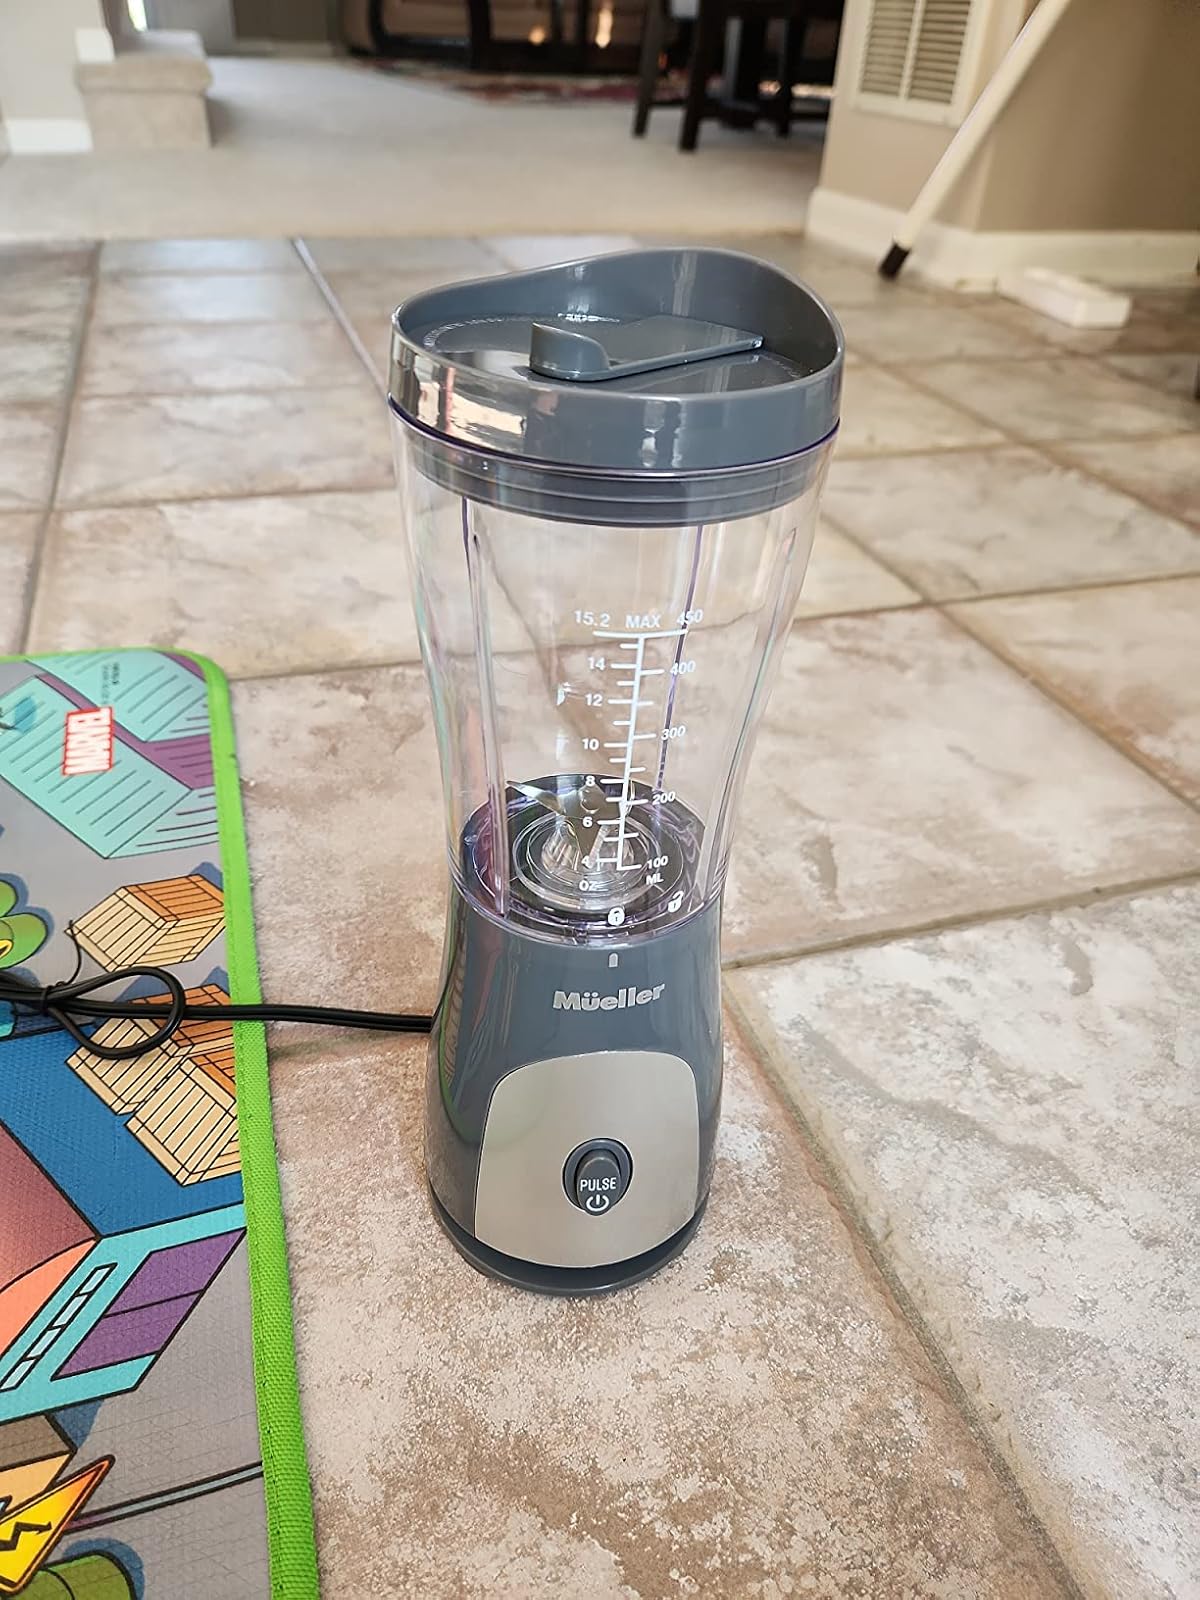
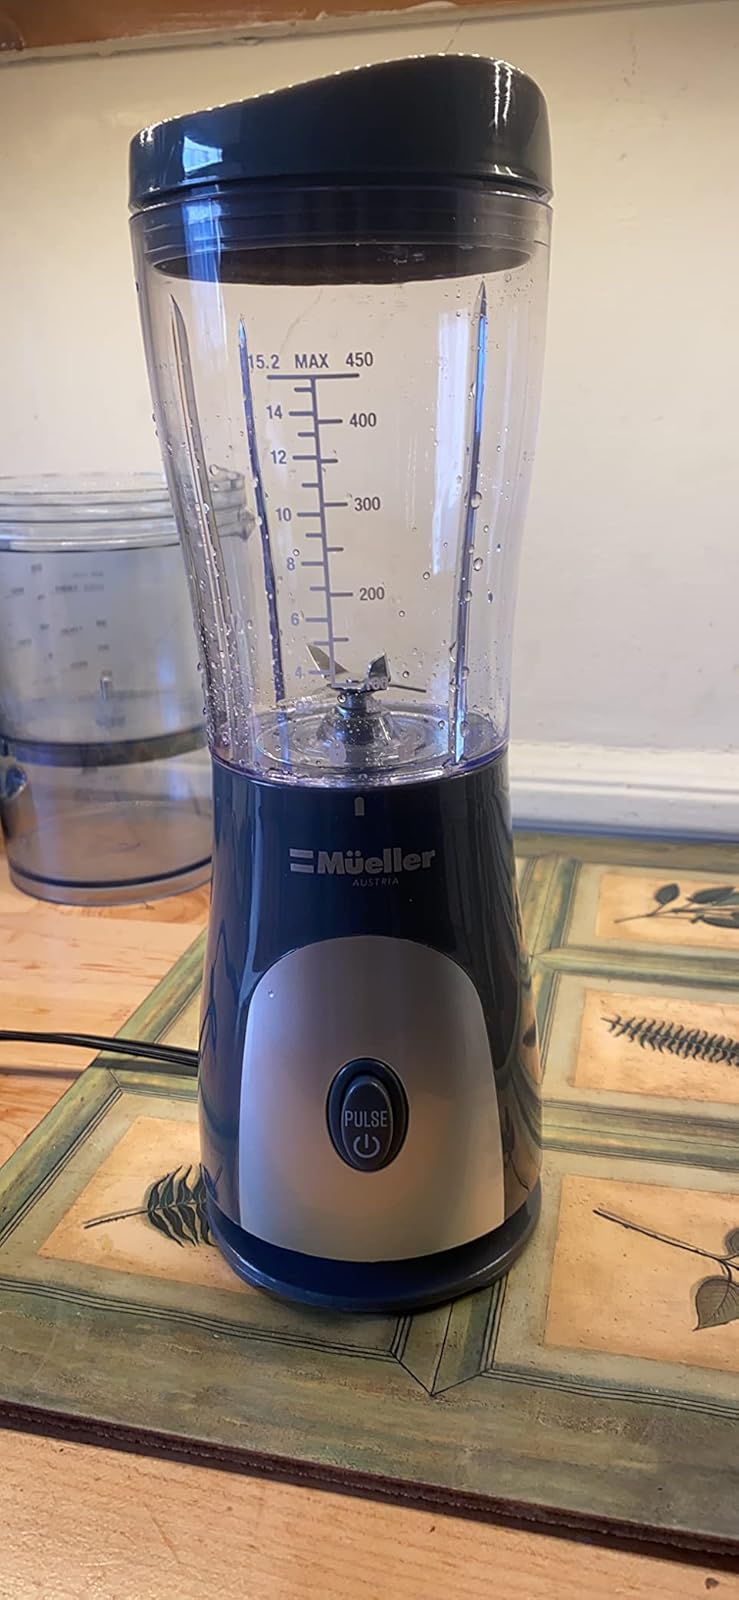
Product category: items_blender
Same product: yes